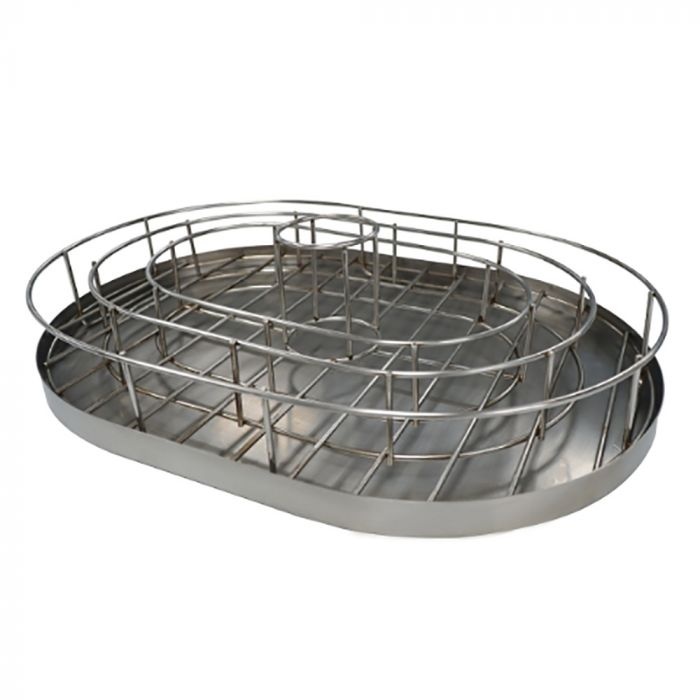
Rib and Chicken Holder includes Drip Tray
Features ✔ Durable construction: The Primo Rib & Chicken Holder is made of high-quality stainless steel, which is durable and resistant to rust and corrosion. It can withstand high temperatures and is designed to last for years of use. ✔ Multiple cooking options: This holder features a unique design that allows you to cook both ribs and chicken at the same time. It can hold up to four racks of ribs and two whole chickens, making it a great choice for feeding a crowd. ✔ Even cooking: The holder is designed to keep the ribs and chicken elevated off the cooking surface, which helps to ensure that they cook evenly on all sides. This also helps to prevent sticking and burning, which can be a common problem when cooking ribs and chicken directly on the grill. ✔ Drip tray: The Primo Rib & Chicken Holder comes with a drip tray that sits beneath the meat, collecting any juices or drippings that may fall off during cooking. This helps to prevent flare-ups and makes cleanup a breeze. ✔ Easy to use: The holder is easy to set up and use, with no assembly required. Simply place it on your grill or smoker and you're ready to start cooking. ✔ Versatile: While the Primo Rib & Chicken Holder is designed primarily for cooking ribs and chicken, it can also be used to cook other types of meat, such as pork loin or beef roast. This makes it a versatile accessory for your grill or smoker. ✔ Large capacity: With its generous size, the holder can accommodate large cuts of meat, making it a great choice for family gatherings or backyard barbecues. ✔ Dishwasher safe: The Primo Rib & Chicken Holder is dishwasher safe, making cleanup quick and easy. Simply place it in the dishwasher after use and it will be ready for your next cookout. Specifications ✔ Brand: Primo Grills ✔ Model: PGXLGRC ✔ Material: High-quality stainless steel ✔ Compatibility: Fit for Primo XL or Kamado-style grills ✔ Usage: Holder For the Meat Dimensions ✔ Length: 17 inches ✔ Width: 12 inches ✔ Height: 5 inches
Brand: Primo Grills
Category: Home & Garden > Kitchen & Dining > Cookware & Bakeware > Cookware Accessories